McDonnell Douglas CF-18 Hornet

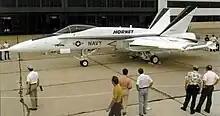
The first preproduction McDonnell Douglas YF-18A Hornet built for the U.S. Navy in October 1978.

The F-14 almost entered Canadian service through the backdoor due to the Iranian Revolution. In the aftermath of the revolution, the United States cut off all military supplies to Iran, which meant that the Iranians' new fleet of F-14s would potentially be rendered unflyable due to a lack of spares. The Canadians offered to purchase them at a steeply discounted price. Negotiations ended before a deal was reached as it was revealed that Canadian involvement was crucial in the smuggling of American embassy personnel out of the new Islamic Republic.